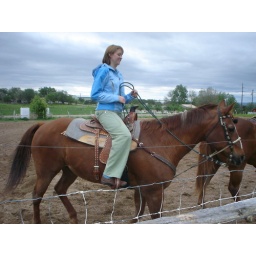
This horse was born in the next field and raised by us from birth. He's getting old now though.